Bowie Seamount

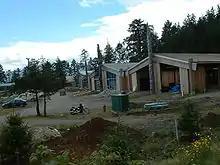
Haida Heritage Centre at Kaay Llnagaay where the Bowie Seamount Marine Protected Area was announced

Bowie Seamount supports a biologically rich area with a vigorous ecosystem. Studies have recorded high densities of crab, sea stars, sea anemones, sponges, squid, octopus, rockfish, halibut and sablefish. Eight species of marine mammal have been found in the Bowie Seamount area, including Steller sea lions, orca, humpback and sperm whales, along with 16 varieties of seabirds. This has made Bowie Seamount a rare habitat in the northeast Pacific Ocean and one of the most biologically rich submarine volcanoes on Earth. The rich marine life is due to the intense food supply of microscopic animals and plants, including phytoplankton and zooplankton.